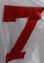
Number: 7